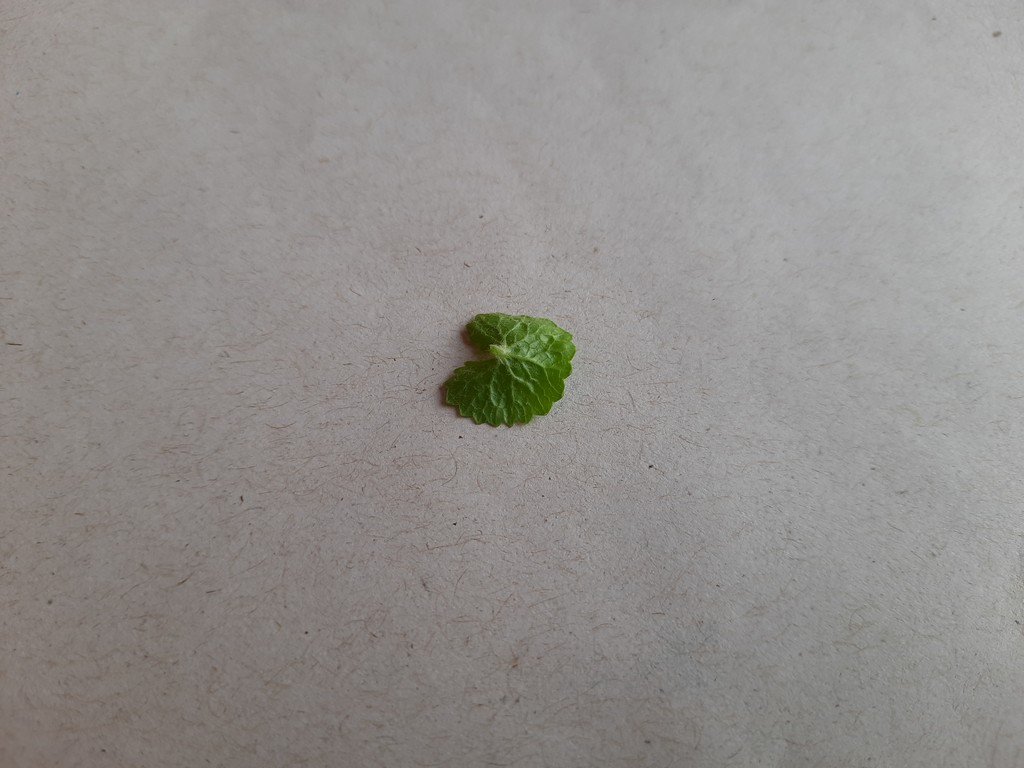
Label: Healthy